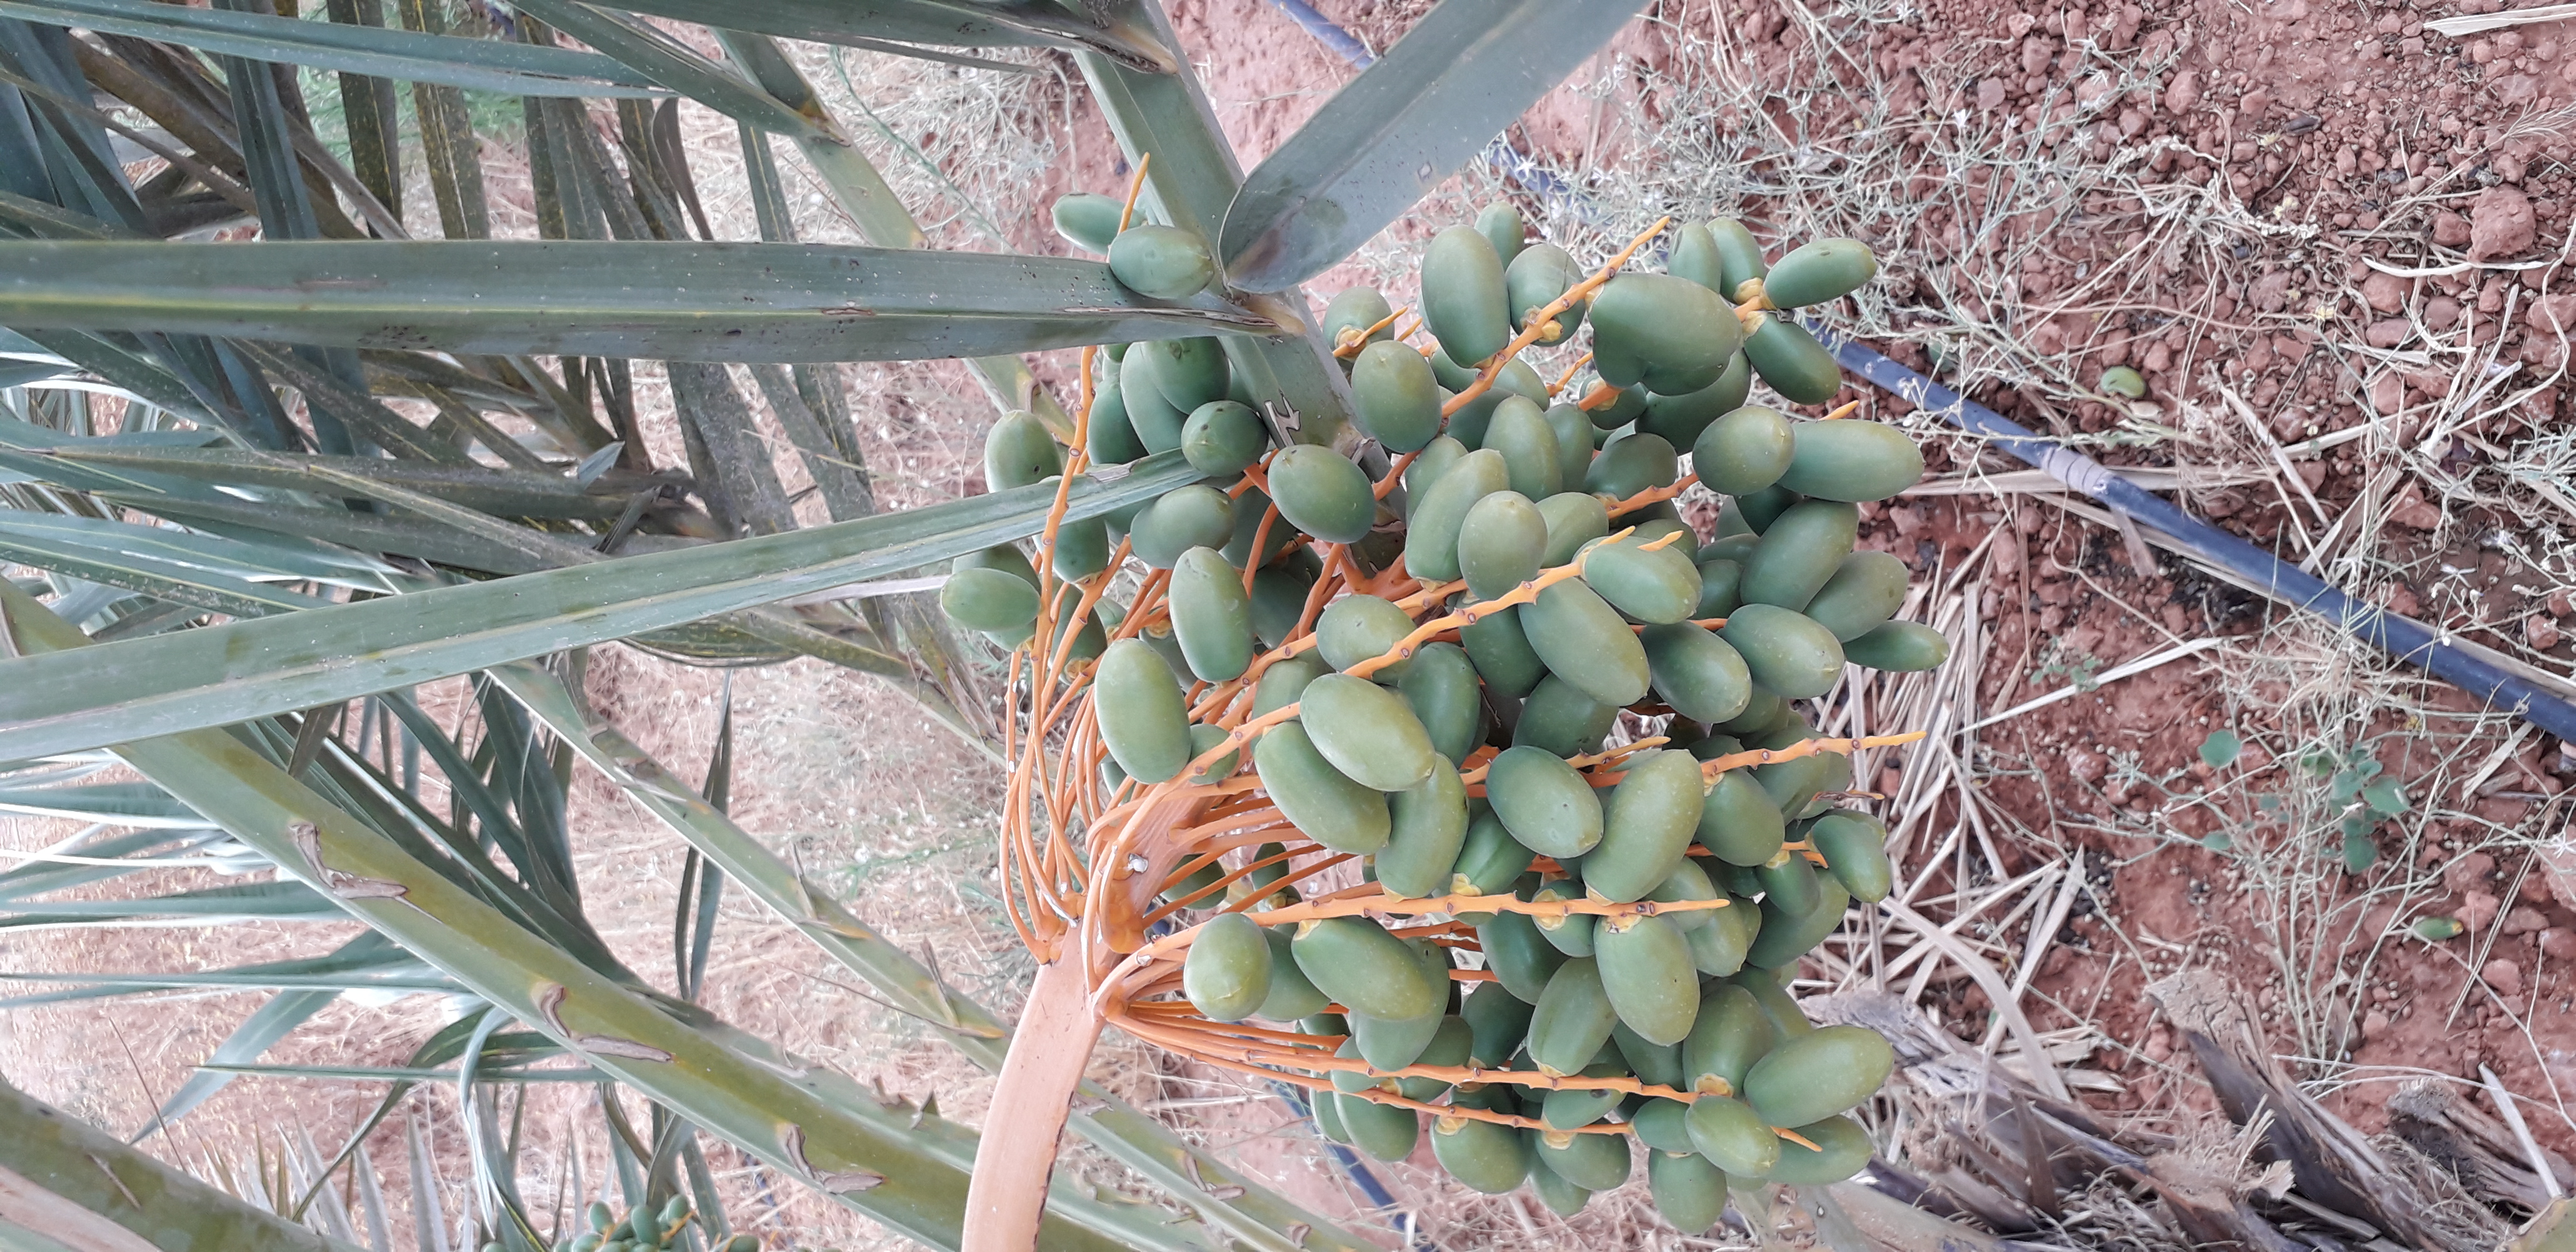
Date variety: kholt